List of birds of New Caledonia

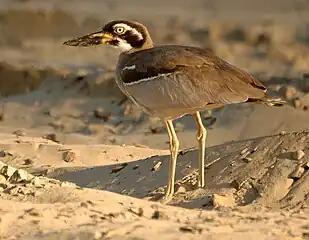
Beach thick-knee

The thick-knees are a group of largely tropical waders in the family Burhinidae. They are found worldwide within the tropical zone, with some species also breeding in temperate Europe and Australia. They are medium to large waders with strong black or yellow-black bills, large yellow eyes and cryptic plumage. Despite being classed as waders, most species have a preference for arid or semi-arid habitats.